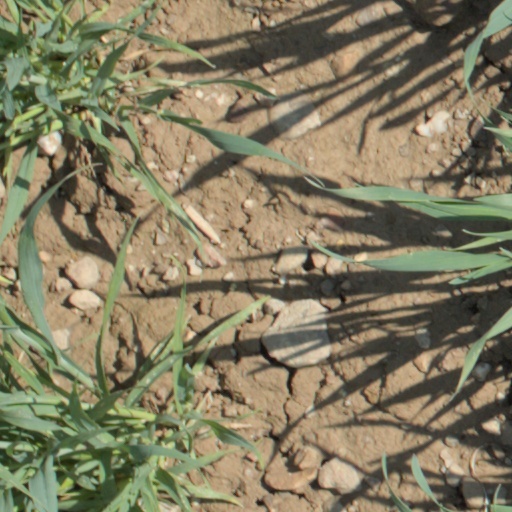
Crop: wheat